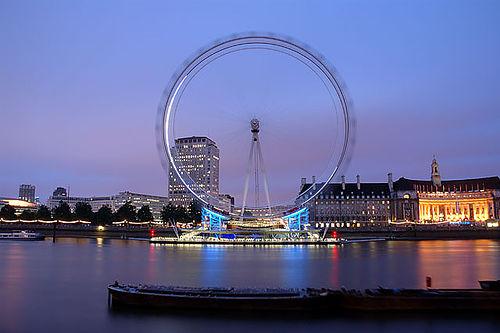
Weather: sun or clear